Pekudei

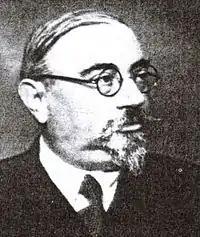
Cassuto

Rabbi Judah ha-Nasi taught that from Exodus 40:18, "And Moses erected the Tabernacle, and he laid its sockets, and set up its boards, and put in its bars, and erected its pillars," one can derive the principle that one does not descend in matters of sanctity. Judah ha-Nasi read the verse to teach that once Moses, who was at a higher level of sanctity than the rest of the people, began the work of erecting the Tabernacle, he alone completed it, as the involvement of any other people would have been considered a step down.